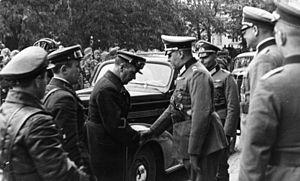
L’invasion de la Pologne, également connue sous le nom de campagne de septembre ou guerre défensive de 1939 en Pologne, et campagne de Pologne ou plan Blanc en Allemagne, est une opération militaire déclenchée par l'Allemagne avec l'appui de la ville libre de Dantzig et d'un contingent slovaque, et par l'Union soviétique, dans le but d'envahir et de partager la Pologne. Cette offensive lancée par surprise provoque l'entrée en guerre de la France et de la Grande-Bretagne puis fait basculer l'Europe dans la Seconde Guerre mondiale.